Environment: real
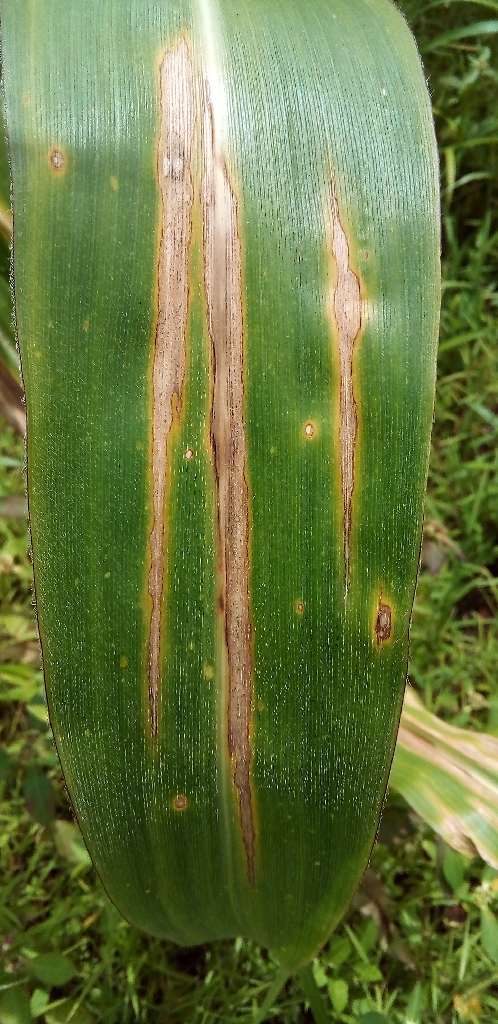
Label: northern_corn_leaf_blight